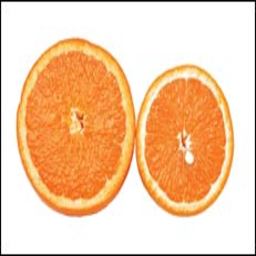
Label: peels